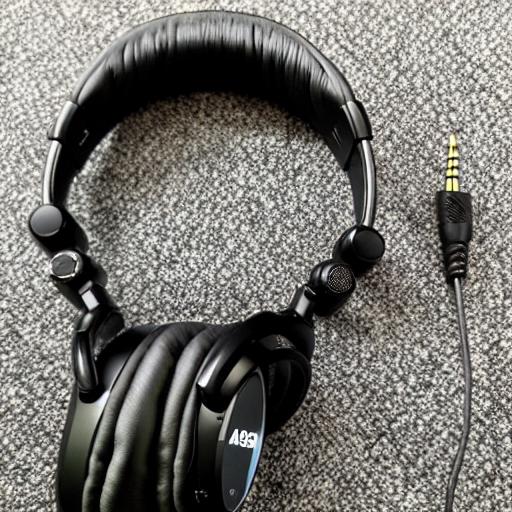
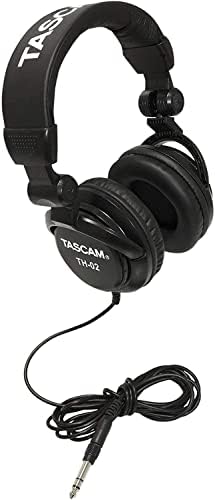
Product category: headphones
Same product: no